Addlestone

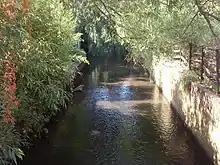
The Bourne to the east of Addlestone forms part of the lower watercourse of the Windle Brook and Lightwater

Elevations range between . The maximum is on Row Hill recreation ground, Row Town, Addlestone; a ridge that continues to the northwest of Row Town where it is known as Ongar/Spinney Hill, where Great Grove Farm in its centre also reaches this height; the minimum is by the Thames and along the Woburn Park Stream which is the main distributary of "The Bourne" the main waterway of the village, a stream rising as the "Windle Brook" in Windlesham cutting a shallow ravine, flowing past the McLaren Technology Centre and Woodham then passing to the east of the village.